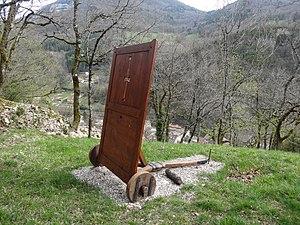
Mantelet, château de Cornillon, France
Le mantelet est un objet mobile qui protège un soldat en faisant office de bouclier, mais en étant plus grand, plus lourd et plus solide que celui-ci. C'était à l'origine d'une planche de bois évidée comme une archère et rendue mobile par deux roues.